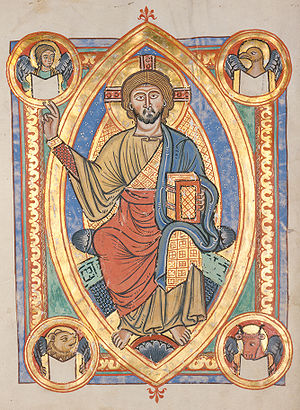
Mandorla / Galleri
Mandorla kaldes den aflange mere eller mindre mandelformede strålekrone, aureole, der på billeder fra Middelalderen ofte omgiver Jesus, Maria og hellige mænd og kvinder. Mandorlaen er meget ofte tilspidset foroven og forneden.